AI aftermath scenarios

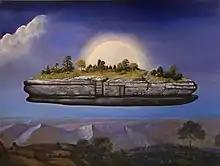
A lush island floats surreally in the area

In this scenario, postulate that a superintelligent artificial intelligence takes control of society, but acts in a beneficial way. Its programmers, despite being on a deadline, solved quasi-philosophical problems that had seemed to some intractable, and created an AI with the following goal: to use its superintelligence to figure out what human utopia looks like by analyzing human behavior, human brains, and human genes; and then, to implement that utopia. The AI arrives at a subtle and complex definition of human flourishing. Valuing diversity, and recognizing that different people have different preferences, the AI divides Earth into different sectors. Harming others, making weapons, evading surveillance, or trying to create a rival superintelligence are globally banned; apart from that, each sector is free to make its own laws; for example, a religious person might choose to live in the "pious sector" corresponding to his religion, where the appropriate religious rules are strictly enforced. In all sectors, disease, poverty, crime, hangovers, addiction, and all other involuntary suffering have been eliminated. Many sectors boast advanced architecture and spectacle that "make typical sci-fi visions pale in comparison". Life is an "all-inclusive pleasure cruise", as if it were "Christmas 365 days a year".